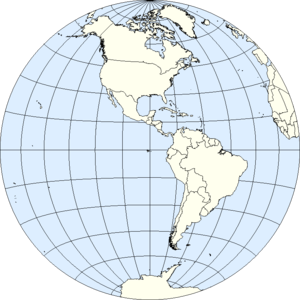
En géographie, le 170ᵉ méridien ouest est le méridien joignant les points de la surface de la Terre dont la longitude est égale à 170° ouest.
En géographie, le 79ᵉ parallèle nord est le parallèle joignant les points de la surface de la Terre dont la latitude est égale à 79° nord.
Sur Terre, un parallèle est un cercle imaginaire reliant tous les lieux situés sur une même latitude.
En géographie, le 77ᵉ parallèle nord est le parallèle joignant les points de la surface de la Terre dont la latitude est égale à 77° nord.
Par coordonnées géographiques d'un lieu sur la Terre, on entend un système de trois coordonnées qui sont le plus souvent : la latitude, la longitude et l'altitude par rapport au niveau moyen de la mer ou par rapport à une surface de référence, en général ellipsoïde.
En géographie, le 75ᵉ parallèle nord est le parallèle joignant les points de la surface de la Terre dont la latitude est égale à 75° nord.
En géographie, le 45ᵉ parallèle nord est le parallèle joignant les points de la surface de la Terre dont la latitude est égale à 45° nord. Il marque les points situés à mi-chemin entre l'équateur et le pôle Nord en termes de latitude.
En géographie, le 10ᵉ parallèle nord est le parallèle joignant les points de la surface de la Terre dont la latitude est égale à 10° nord.
L'hémisphère ouest, est la moitié de la Terre qui est comprise à l'ouest du méridien de Greenwich jusqu'au 180ᵉ méridien.
En géographie, le 7ᵉ parallèle nord est le parallèle joignant les points de la surface de la Terre dont la latitude est égale à 7° nord.
En géométrie, un grand cercle est un cercle tracé à la surface d'une sphère qui a le même diamètre qu'elle. De manière équivalente, on peut définir un grand cercle comme un cercle tracé sur la sphère ayant le même centre que la sphère ; ou encore, comme l'intersection entre une sphère et un plan passant par le centre de cette sphère ; ou comme un cercle tracé sur la sphère de longueur maximale. Par exemple, que l'on modélise le globe terrestre par une sphère ou que l'on considère l'ellipsoïde, dans ces deux cas l'équateur est un grand cercle. De manière générale, un grand cercle tracé sur une sphère la divise en deux hémisphères égaux.